Lee Kang-seok

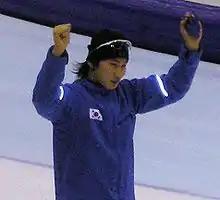
Lee Kang-seok at the 2006 World Cup

Lee Kang-seok (born 28 February 1985) is a South Korean speed skater. He is the 2007 and 2009 World Champion for 500 m. At the 2006 Winter Olympics, he won a bronze medal in the 500 m. He is the second South Korean person to win a medal in an event outside of short track speedskating, and he has become a representative to show that South Korea is expanding towards cultivating their athletes to excel in sports other than short track speed skating.